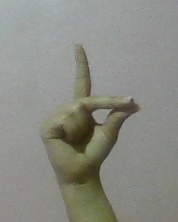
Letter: ta